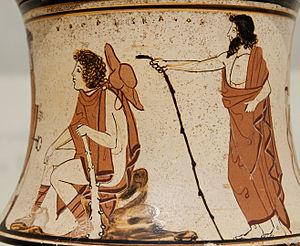
Le jugement de Pâris